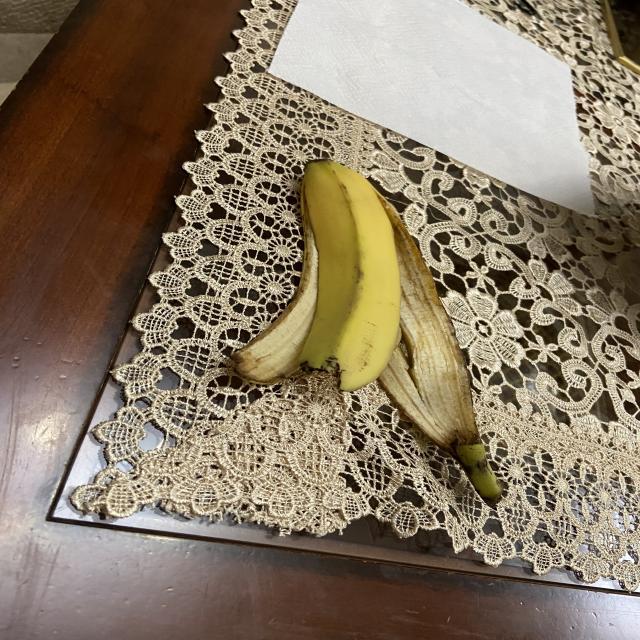
Label: bananas